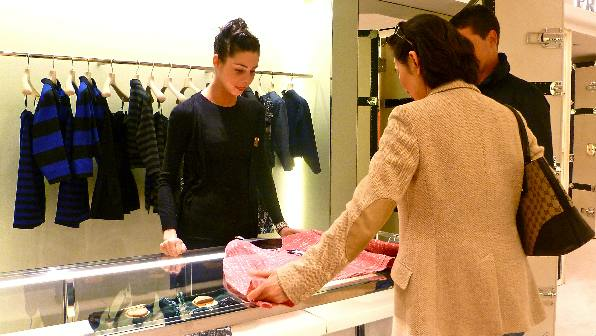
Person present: Yes